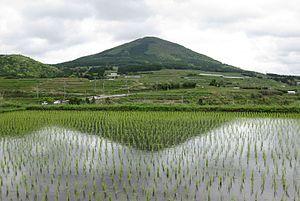
Minamikyūshū est une ville située dans la préfecture de Kagoshima, au Japon.